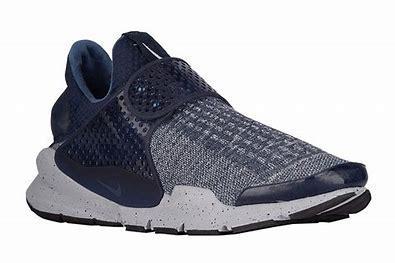
Brand: Nike
Model: Sock Dart